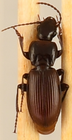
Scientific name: Pterostichus restrictus
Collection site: Niwot Ridge NEON (NIWO), plot NIWO_001